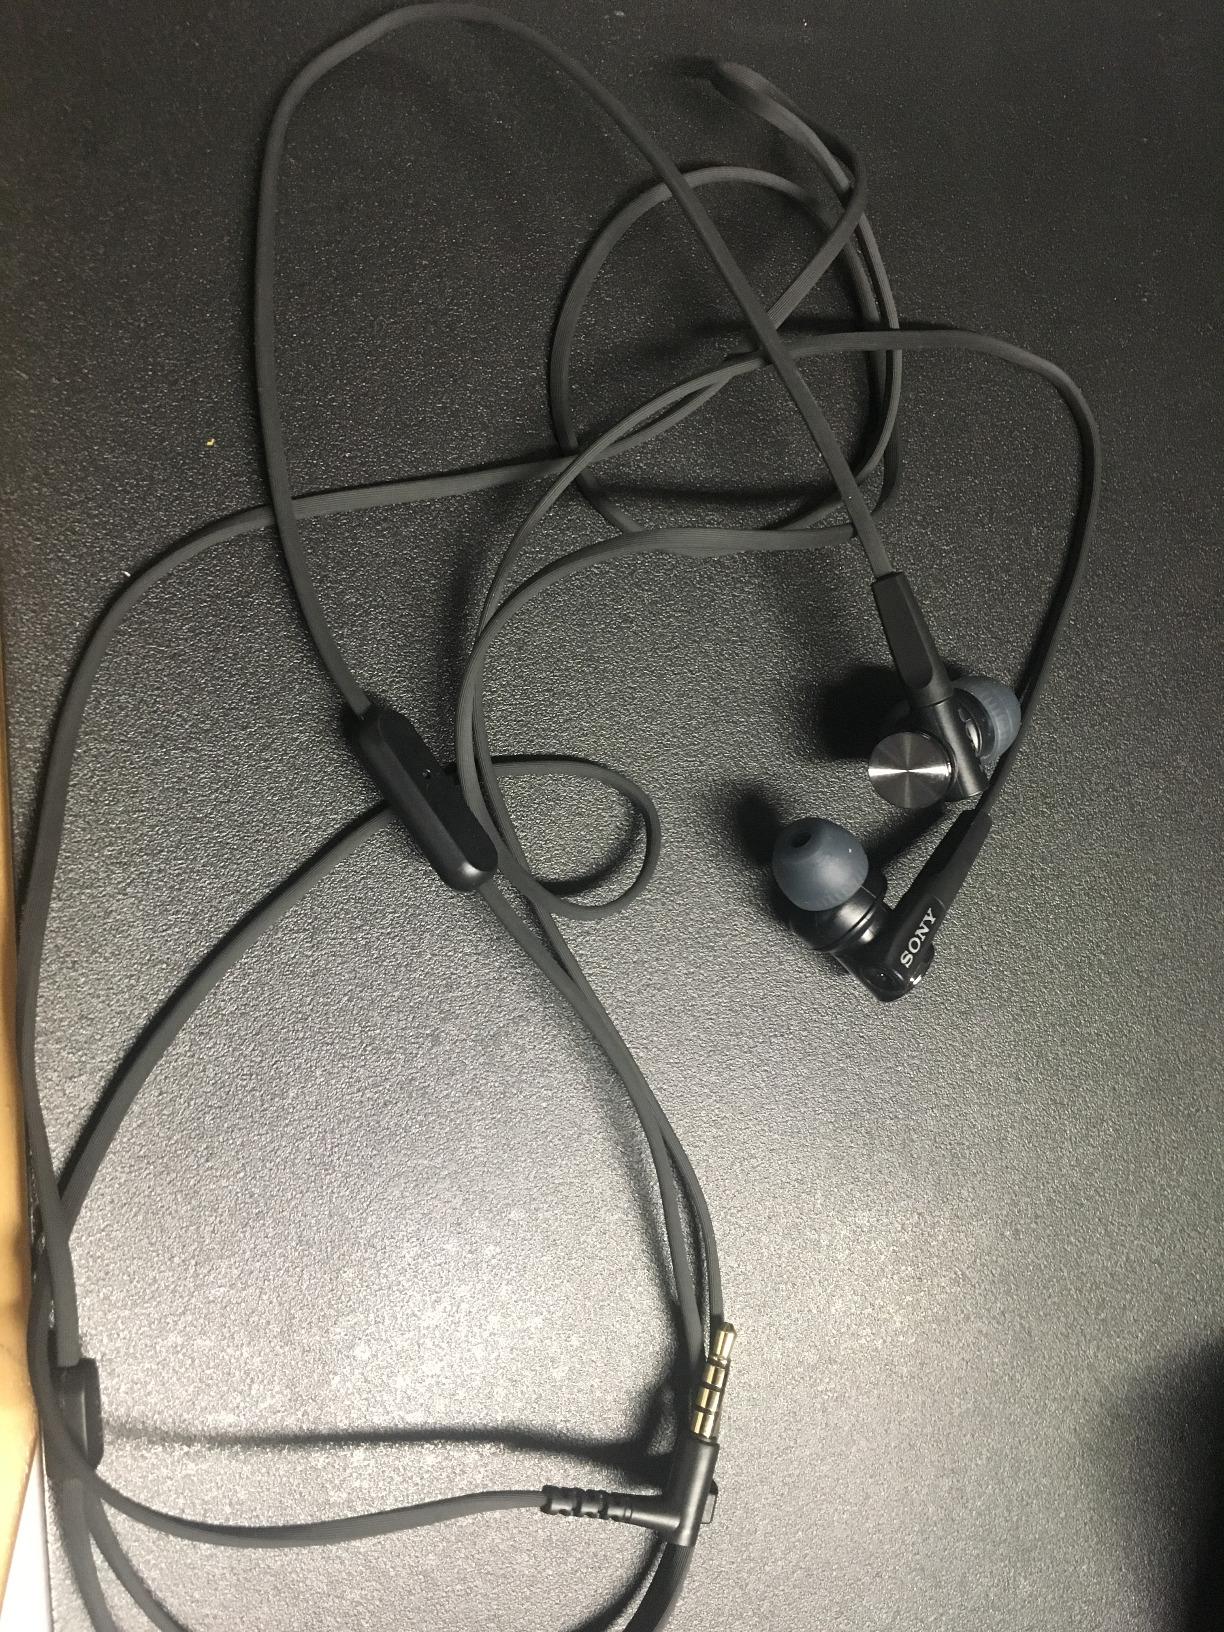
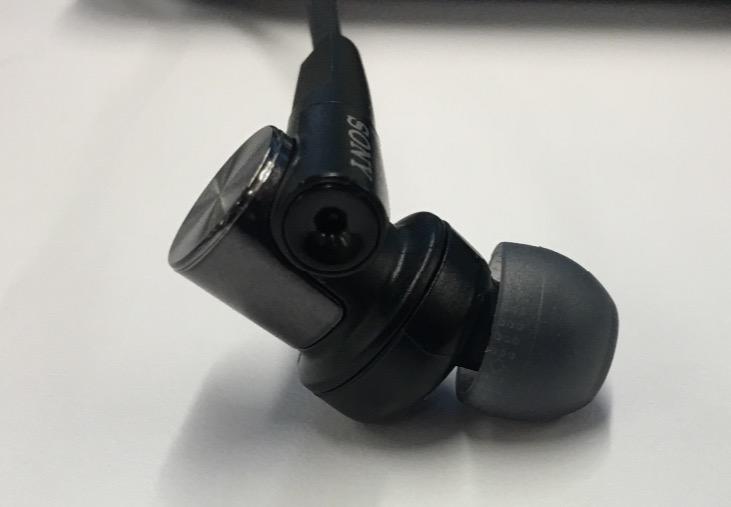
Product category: headphones
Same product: yes